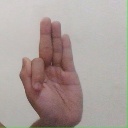
अक्षर: फ